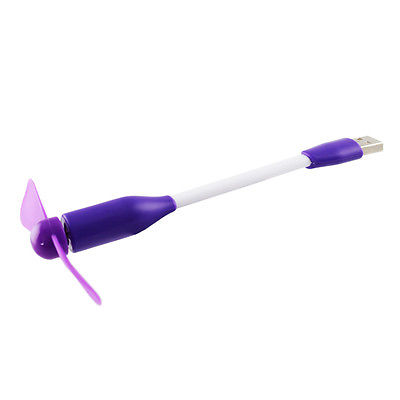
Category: fan